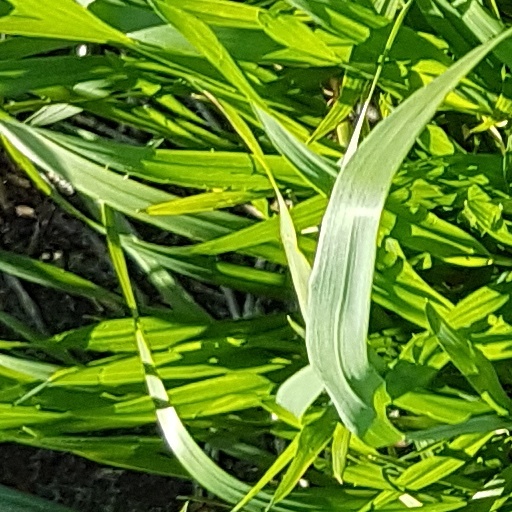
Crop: wheat